Orange Order

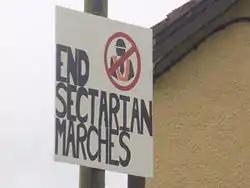
An anti "Sectarian March" sign in Rasharkin

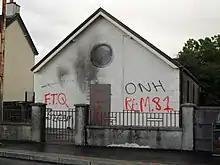
Rasharkin Orange hall daubed with republican graffiti

The Order, from its very inception, was an overtly political organisation. In 1905, when the Ulster Unionist Council (UUC) was formed, the Orange Order was entitled to send delegates to its meetings. The UUC was the decision-making body of the Ulster Unionist Party (UUP). Between 1922 and 1972, the UUP was consistently the largest party in the Northern Ireland Parliament, and all Prime Ministers of Northern Ireland and the vast majority of senior UUP figures were members of the Order. Due to its close links with the UUP, the Orange Order was able to exert great influence. The Order was the force behind the UUP no-confidence votes in reformist Prime Ministers Terence O'Neill (1969), James Chichester-Clark (1969–71), and Brian Faulkner (1972–74). At the outbreak of The Troubles in 1969, the Order encouraged its members to join the Northern Ireland security forces.